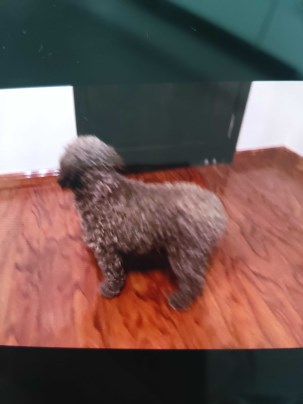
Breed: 7449-n000128-teddy